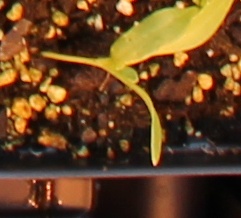
Label: Sugar beet